Roger Bourland

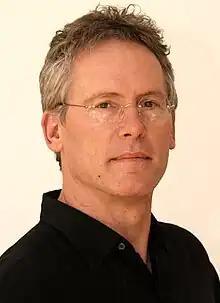
Roger Bourland in 2006

Roger Bourland (born December 13, 1952) is an American composer, publisher, blogger, and Professor-Emeritus of Music at the UCLA Herb Alpert School of Music.